Maitland Lodge of Unity Masonic Hall and Lodge

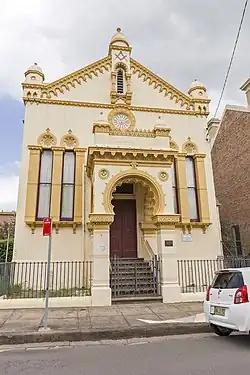

Maitland Lodge of Unity Masonic Hall and Lodge is a heritage-listed masonic lodge and masonic hall at 5 Victoria Street, Maitland, City of Maitland, New South Wales, Australia. It was designed by J. W. Pender and built from 1886 to 1927. The property is owned by Maitland Lodge of Unity. It was added to the New South Wales State Heritage Register on 19 December 2014.